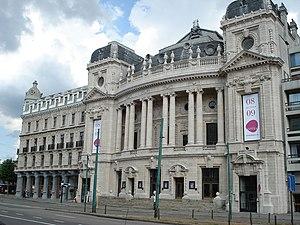
Édifice de l'opéra d'Anvers, Belgique. Érigé en 1907, selon les plans de l'arch. Van Mechelen.
Le Koninklijke Vlaamse Opera a été pendant près de cent ans l'opéra de la ville d'Anvers en Belgique. Il est resté indépendant jusqu'à sa fusion avec l'Opéra royal de Gand en 1981. Les deux opéras municipaux ont pris à ce moment l'appellation Opera voor Vlaanderen, et rebaptisé Vlaamse Opera en 1995.
L'Opéra flamand est l'association sans but lucratif chargée de la production d'opéra et de concerts à Gand et Anvers, en Belgique. Elle est issue de la fusion en 1981 de l'Opéra royal flamand d'Anvers et de l'opéra de Gand.